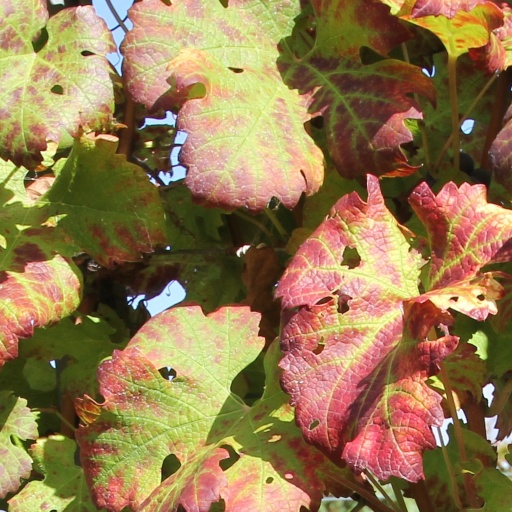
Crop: grape